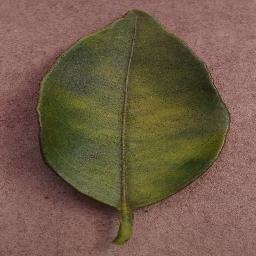
Label: Orange___Haunglongbing_(Citrus_greening)